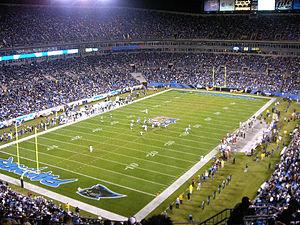
Le Bank of America Stadium est un stade de football américain situé dans le centre de Charlotte, en Caroline du Nord.
La saison 2015-2016 du Chelsea FC est la 24ᵉ saison du club en Premier League. Elle fait suite au titre de champion d'Angleterre lors de la saison précédente.
Cet article est une liste des stades actuels de la Ligue nationale de football, classés par capacité, par emplacement, par année d'utilisation et par équipe. Bien que la Ligue nationale de football compte 32 équipes, il n'y a que 31 stades à plein temps, car les Giants de New York et les Jets de New York partagent le stade MetLife. Ce nombre devrait diminuer à 30 lorsque les Rams de Los Angeles et les Chargers de Los Angeles commenceront à partager le SoFi Stadium en 2020.